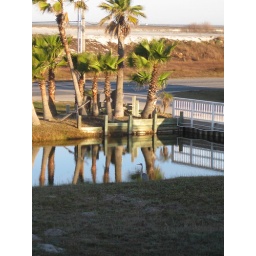
View of the resaca in front of our house.Look carefully, you'll the blue heron in the fore ground and the shipping channel in the back ground.